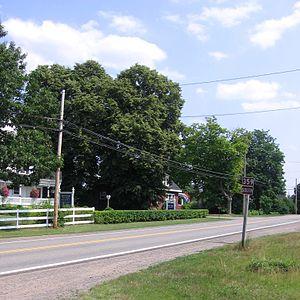
La route 359 est une route secondaire de la Nouvelle-Écosse d'orientation nord-sud située dans le sud-ouest de la province, au nord de Kentville. C’est une route faiblement empruntée, reliant Kentville à Halls Harbour. Elle mesure 16 kilomètres et est asphaltée sur l'entièreté de son tracé.